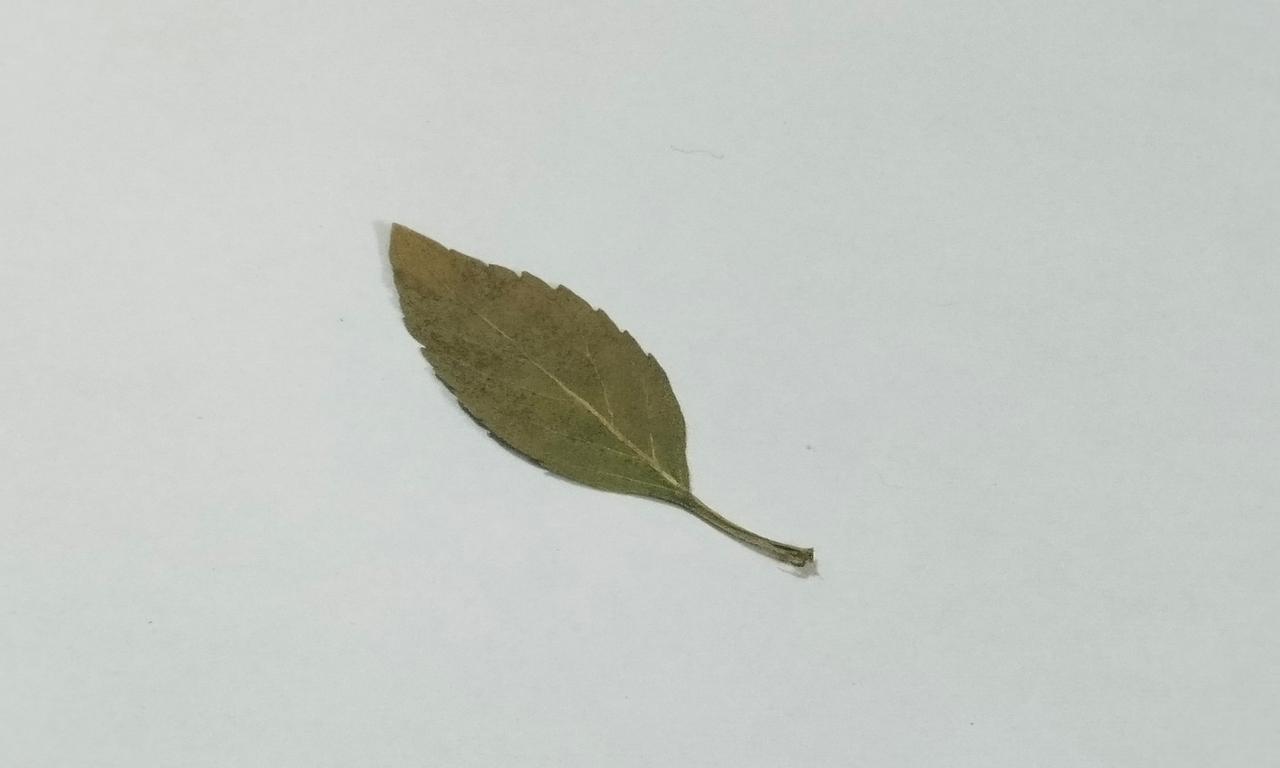
Label: Dried